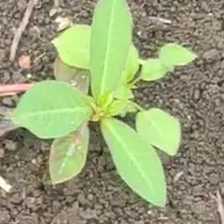
Weed species: Moti_dudhi(Euphorbia_geneculata_L)